Cebu Pacific

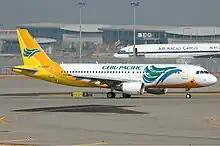
Cebu Pacific's first Airbus aircraft, an A320-200 (wearing the 2005–2016 livery), as pictured at Hong Kong International Airport in December 2005

In April 2008, Cebu Pacific launched direct flights to its first two destinations in Vietnam: Hanoi and Ho Chi Minh City.